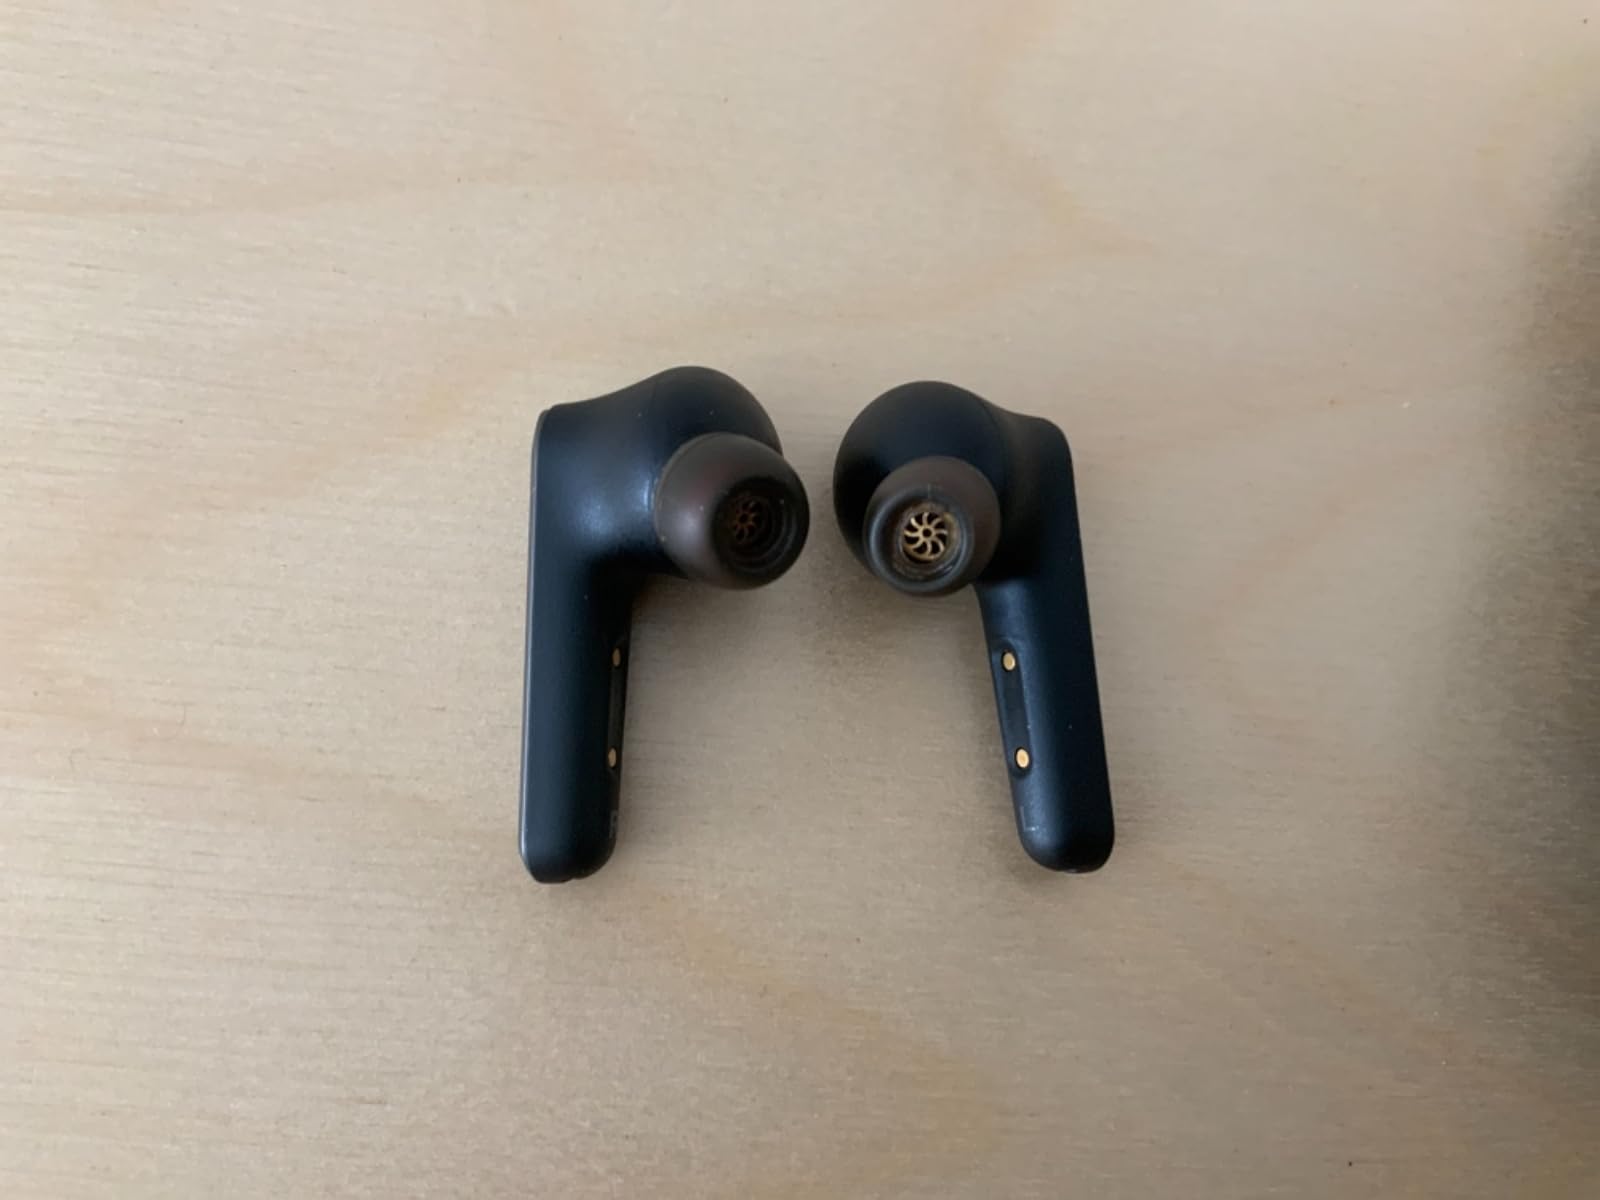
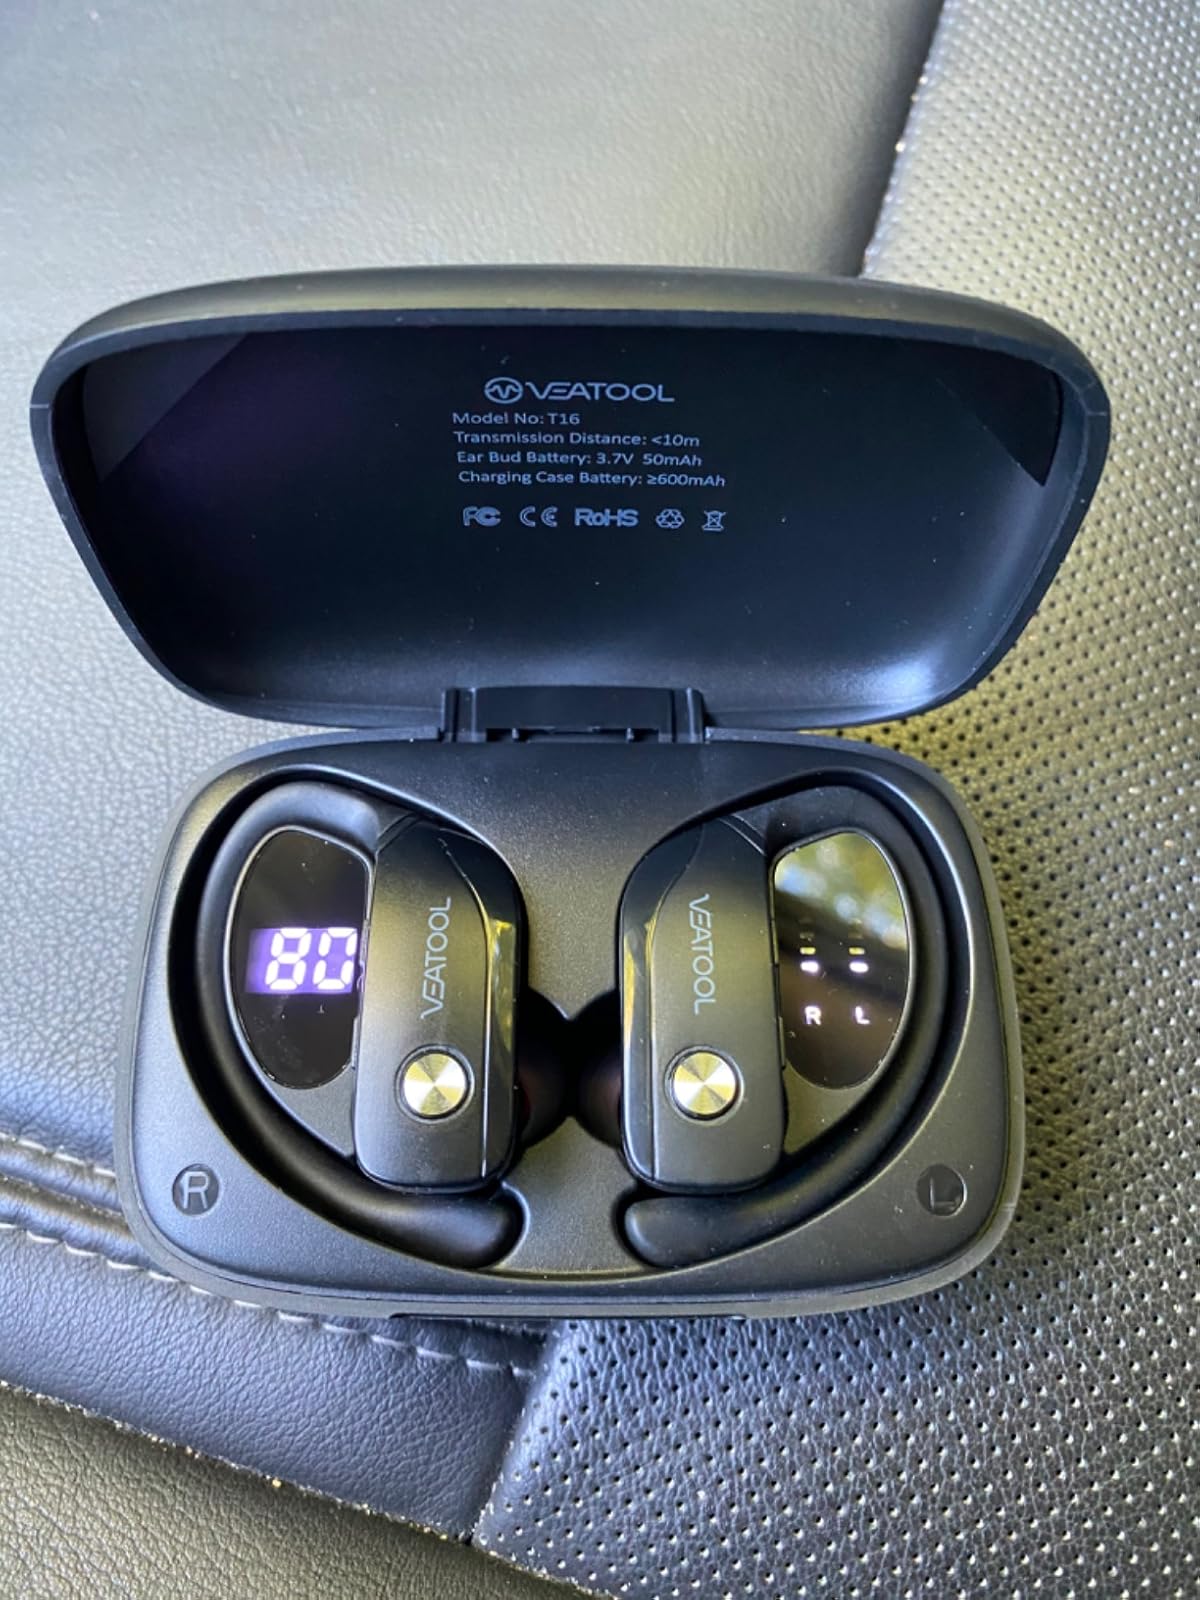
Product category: earbuds
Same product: no